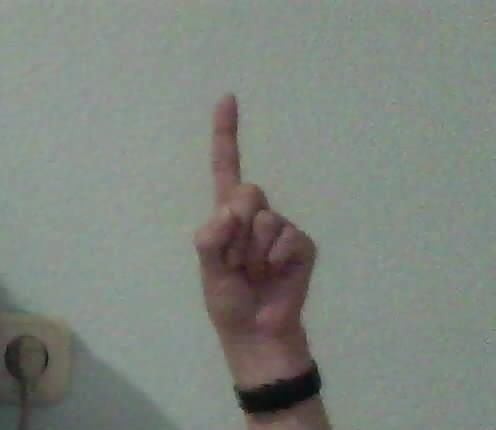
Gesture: one